Irena Vrkljan

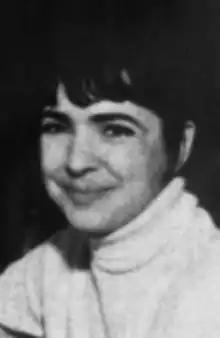
Irena Vrkljan, from a 1964 publication of the US State Department

Irena Vrkljan (21 August 1930 – 23 March 2021) was a Croatian writer and translator.